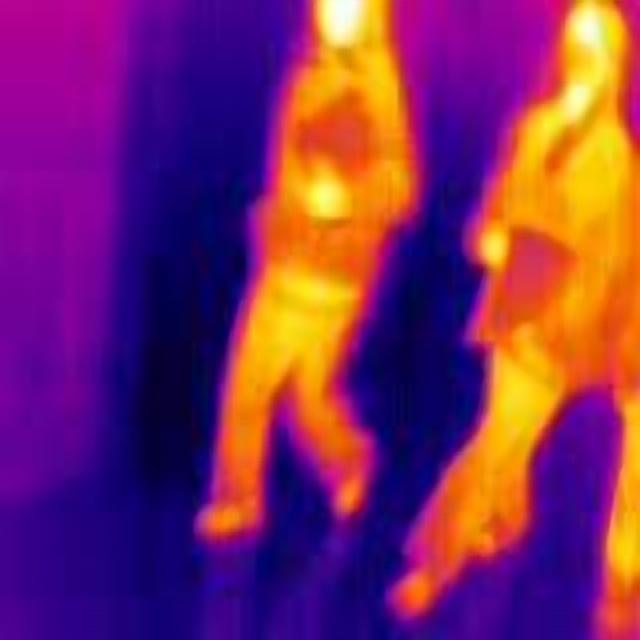
Detected objects:
label: person
label: person